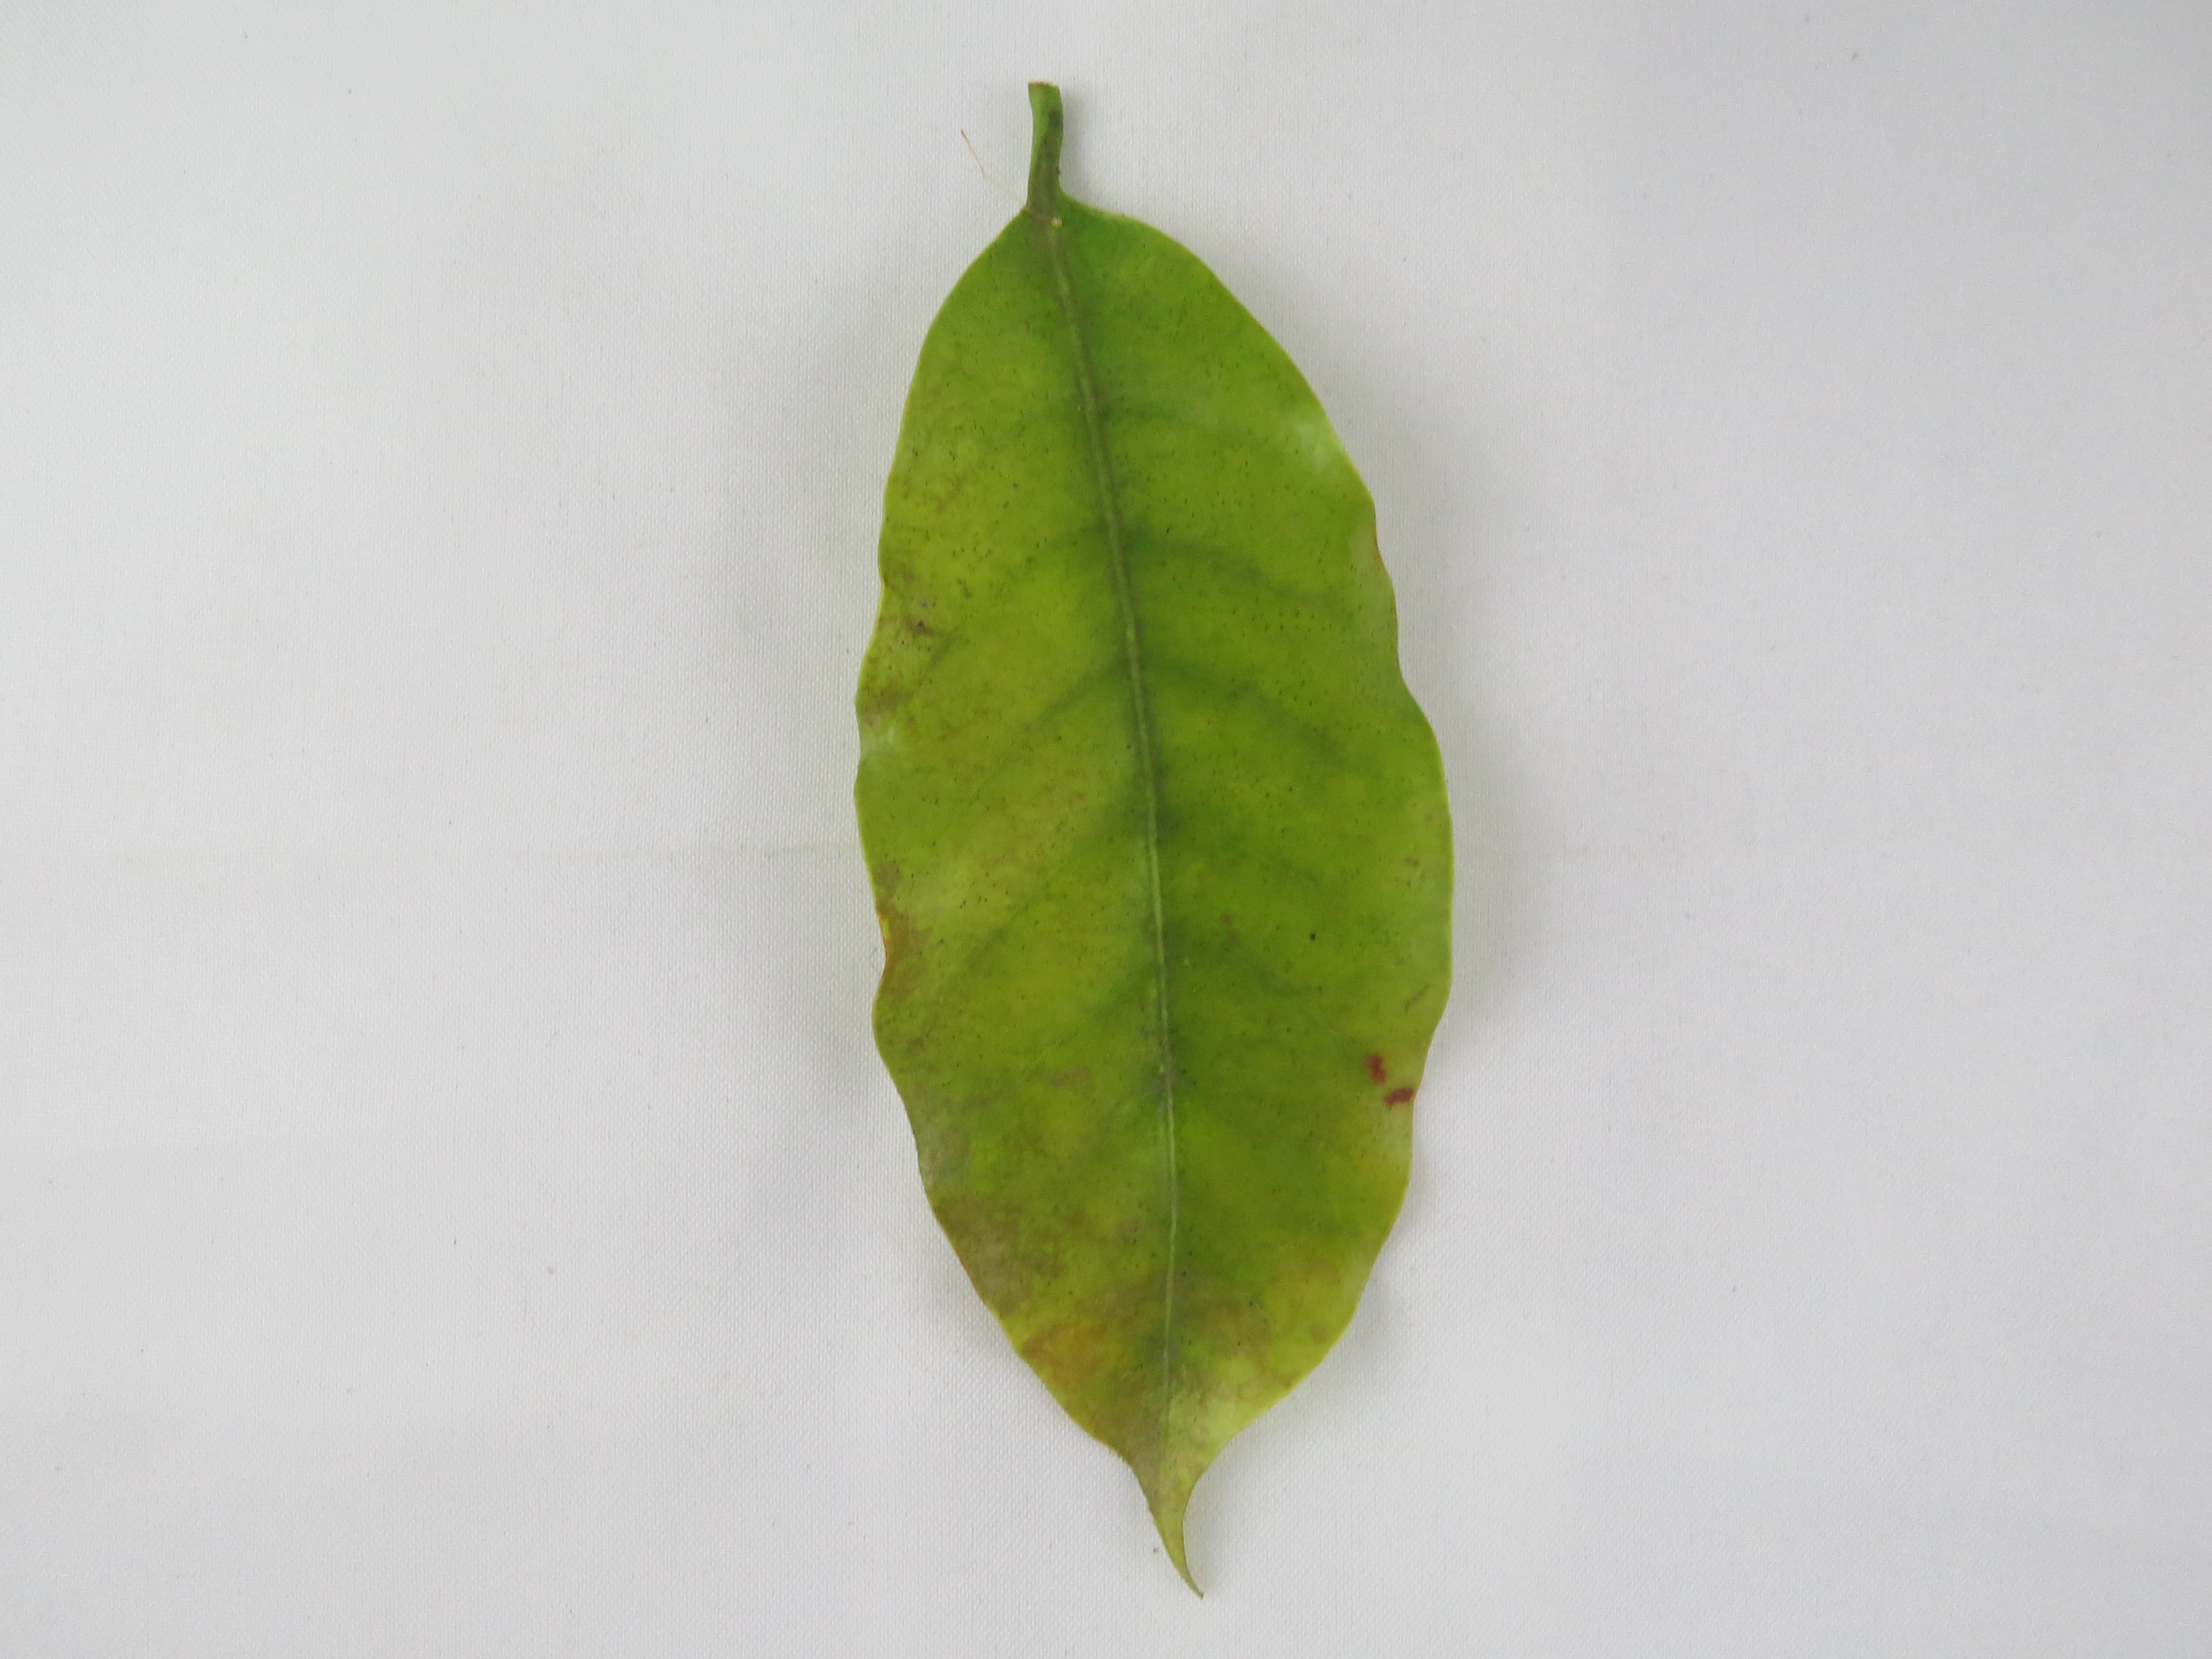
Label: nitrogen-N